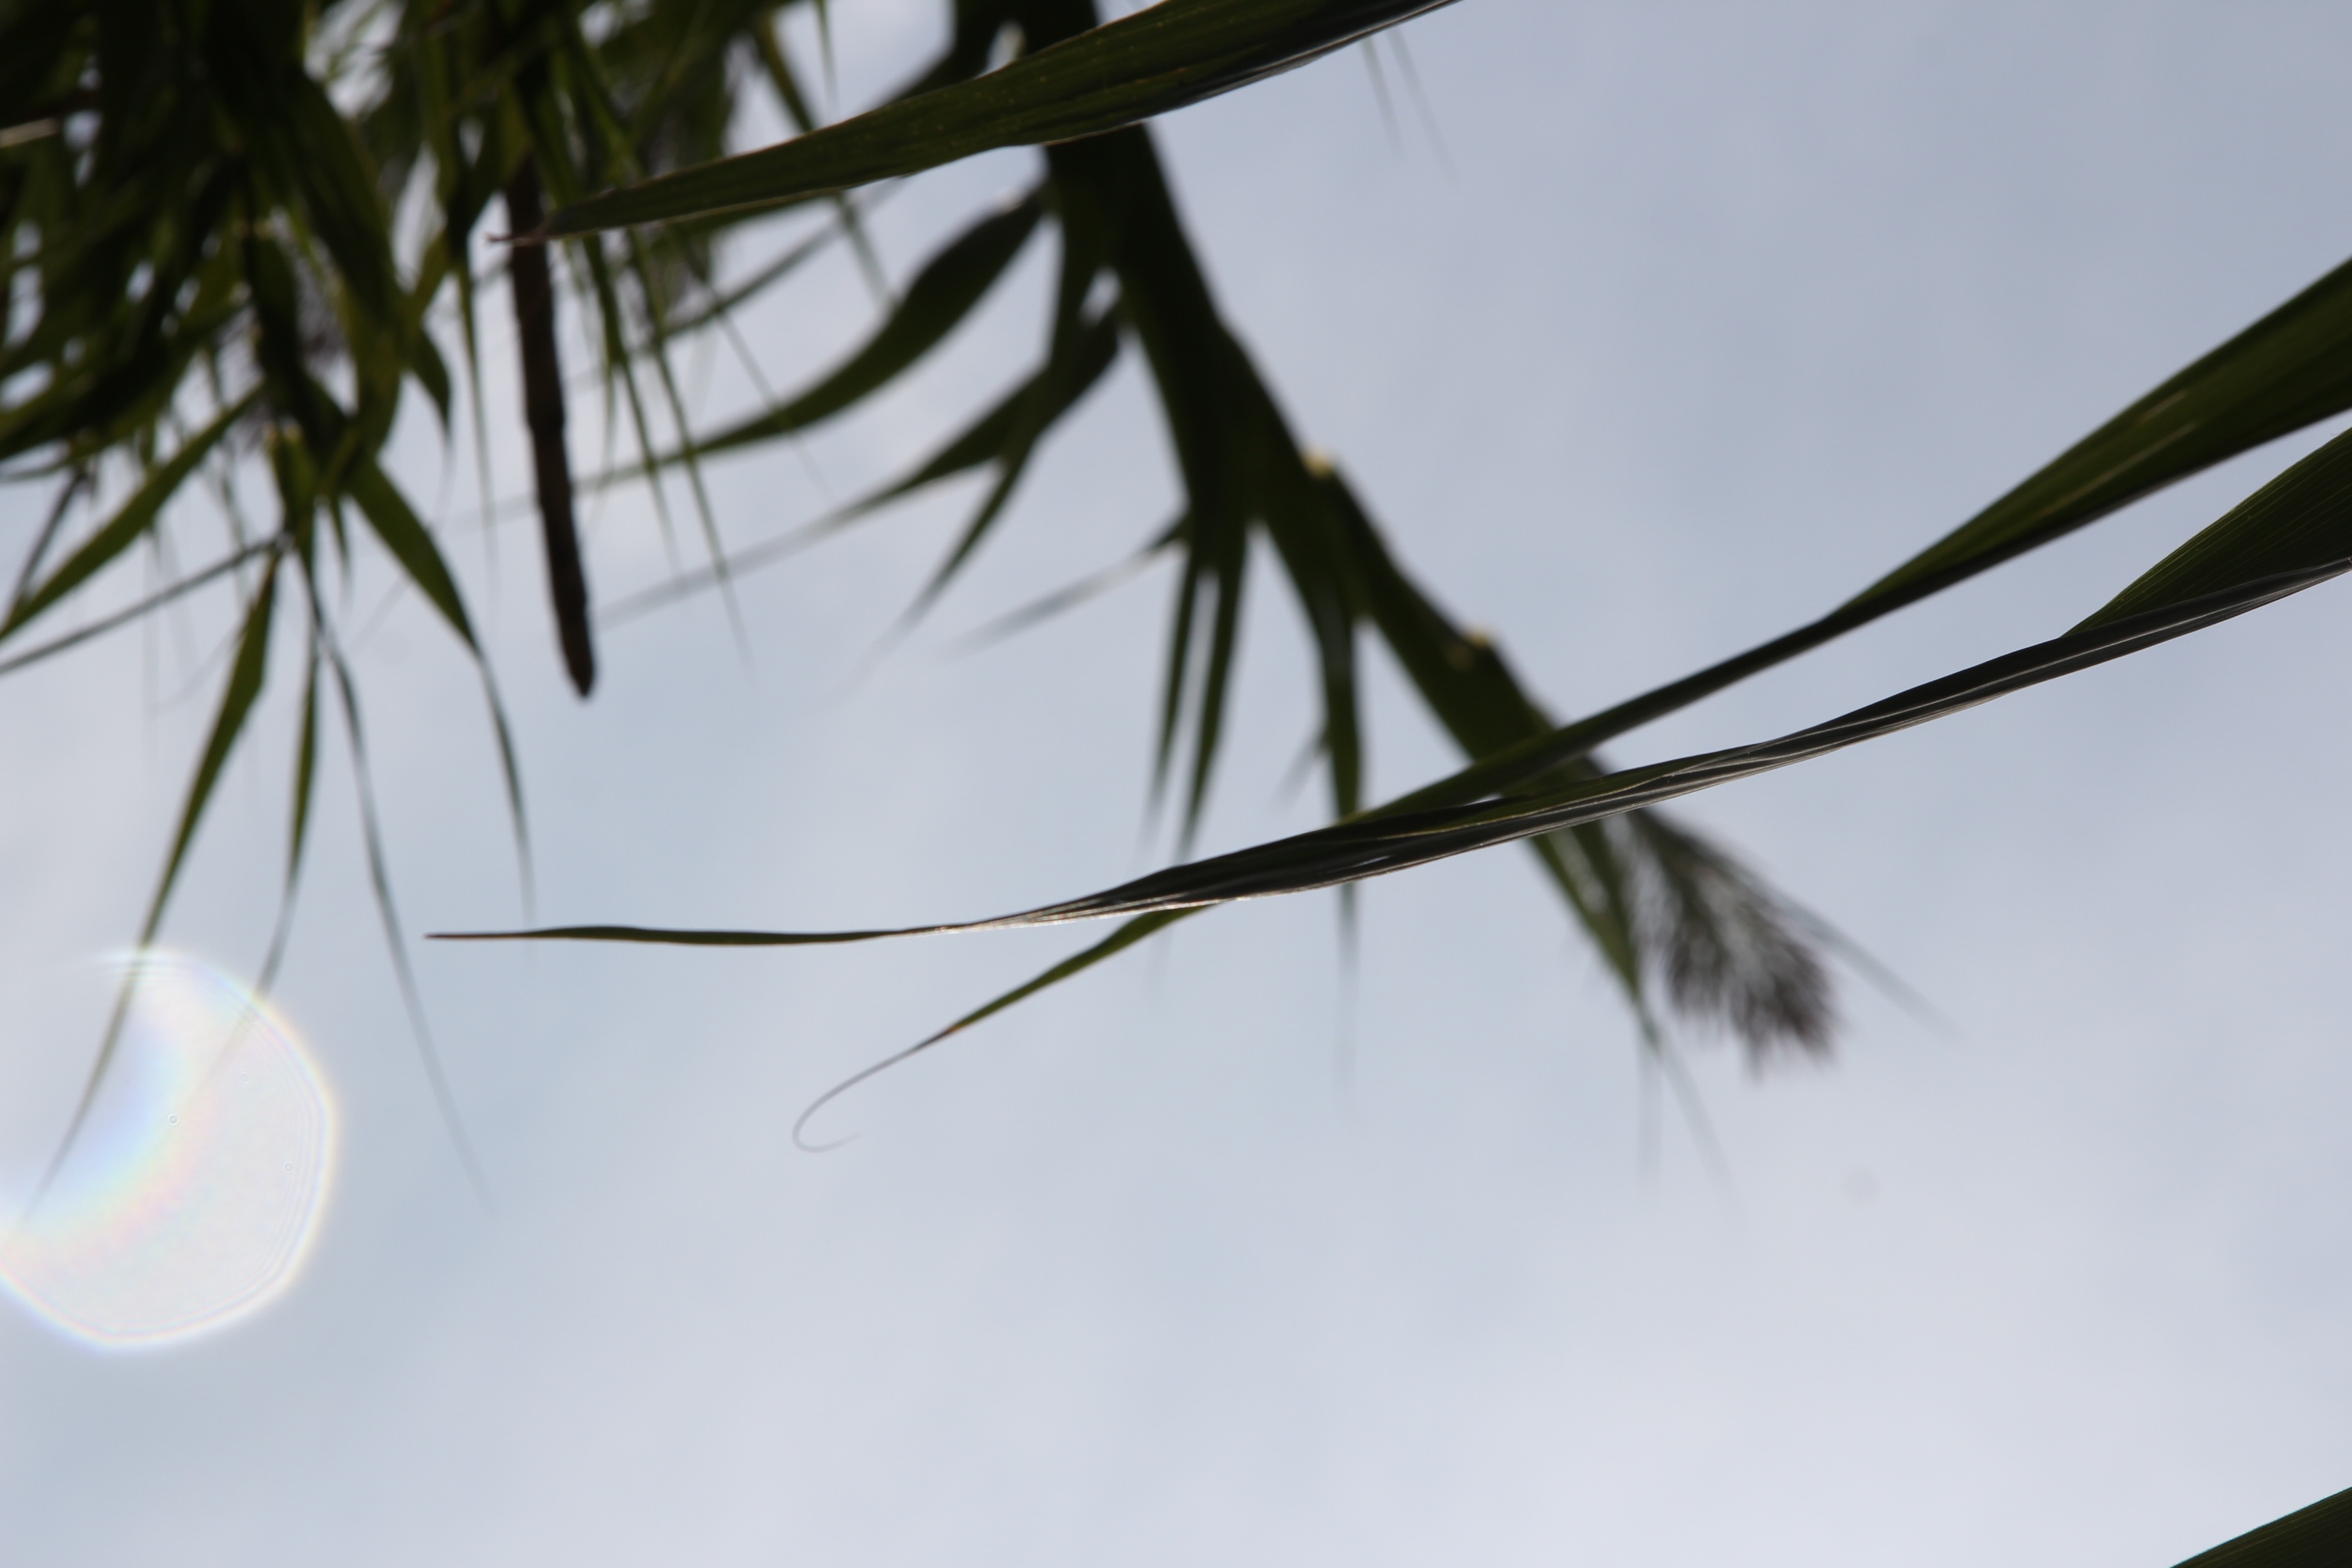
tree, grass, branch, plant, leaf, flower, wind, line, twig, grass family, plant stem, arecales